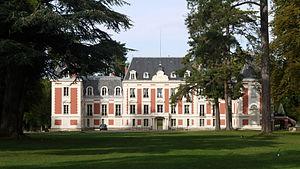
Chateau du Monceau Liverdy en Brie, Seine et Marne, Ile de France
Liverdy-en-Brie est une commune française située dans le département de Seine-et-Marne en région Île-de-France.